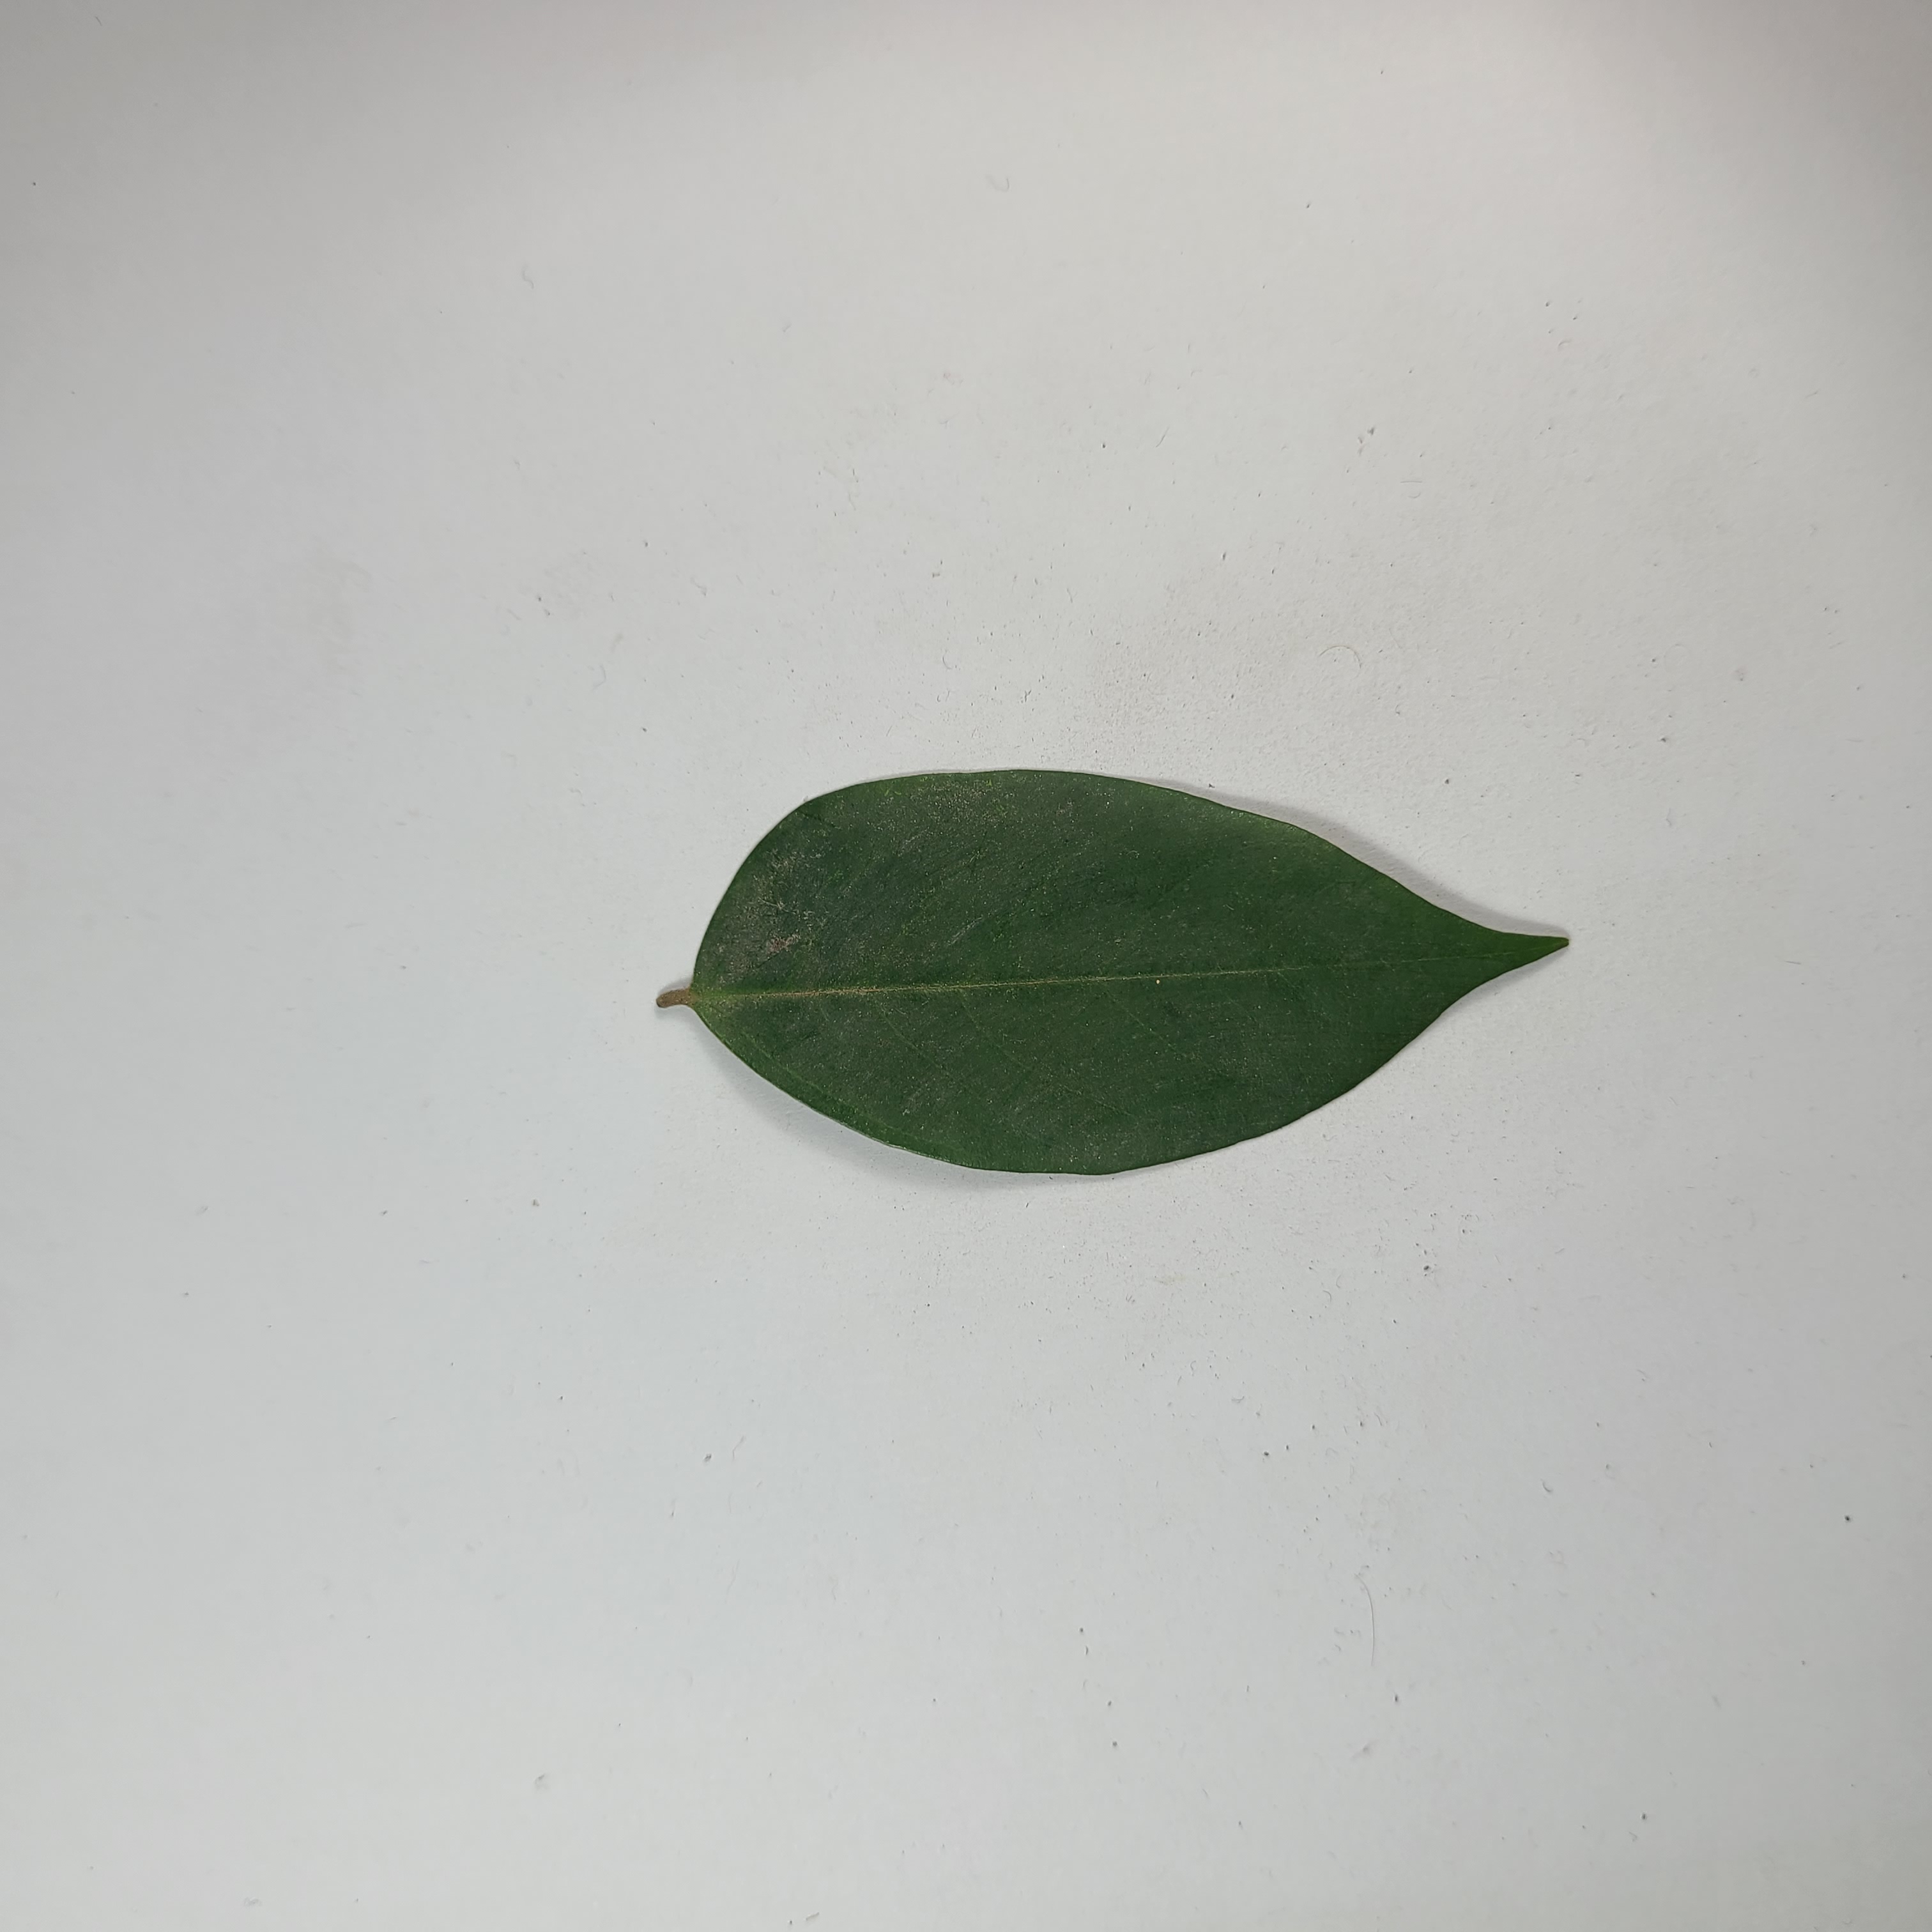
Label: Healthy Leaves